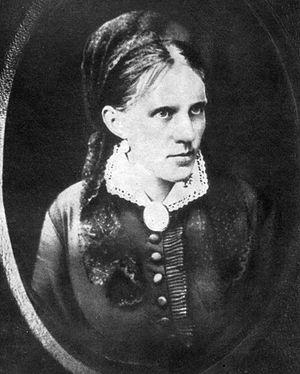
Le projet de suite du roman Les Frères Karamazov de Fiodor Dostoïevski, que ce dernier avait conçu, n'a pas pu être réalisé du fait de la mort de l'écrivain, le 9 février 1881. La version du premier tome existant du roman a été achevée le 8 novembre de l'année 1880, soit deux mois à peine avant le décès de l'écrivain.